Tourism in New Zealand

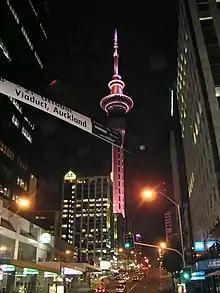
The Sky Tower, a popular attraction in Auckland, serves as an observation tower as well as featuring a revolving restaurant.

The vast majority of international tourist arrivals to New Zealand come through Auckland Airport, which handled 11.5 million international passengers . Two per cent of visitors arrived by sea . Many international tourists spend time in Auckland, Christchurch, Queenstown, Rotorua, and Wellington. Other high-profile destinations include the Bay of Islands, the Waitomo Caves, Aoraki / Mount Cook, and Milford Sound. Many tourists travel considerable distances through the country during their stays, typically using coach lines or hired cars. Though some destinations have seasonal specialities (for winter sports, for example), New Zealand's southern-hemisphere location offers attractions for off-peak northern-hemisphere tourists chasing or avoiding certain seasons. In June 2018 the New Zealand government announced the imposition of a "tourist tax" of around NZ$25 to NZ$35 for international visitors, excluding Australians, many Pacific islanders, and young children. It planned to implement this taxation in 2019 through a newly proposed electronic travel-registration process.